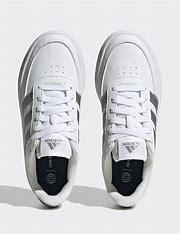
Brand: Adidas
Model: Breaknet